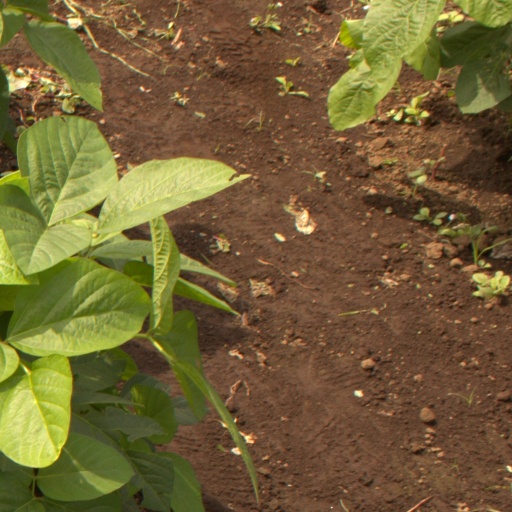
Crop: soybean